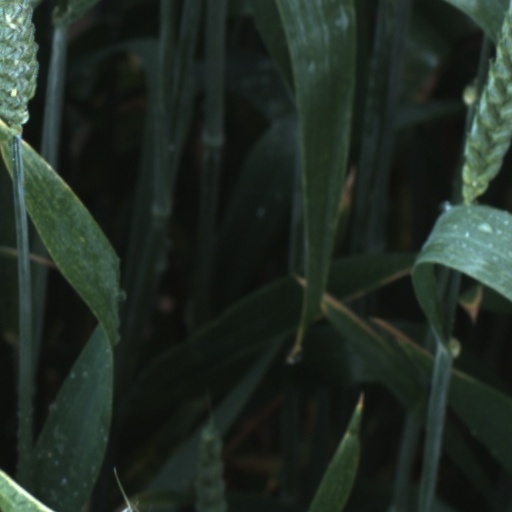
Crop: wheat